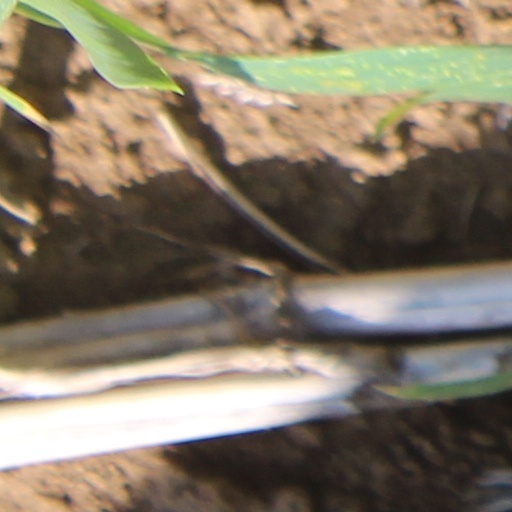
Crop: wheat